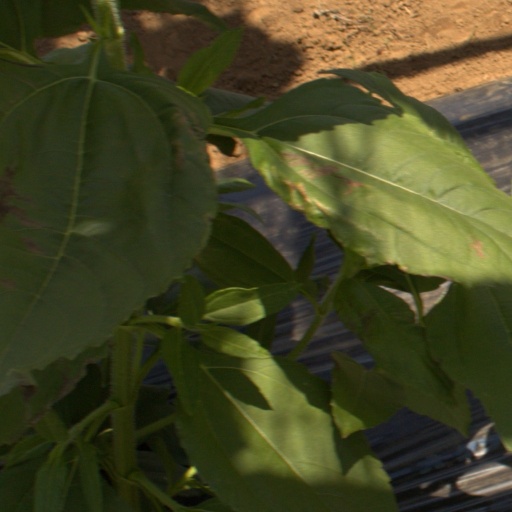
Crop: Jerusalem artichoke